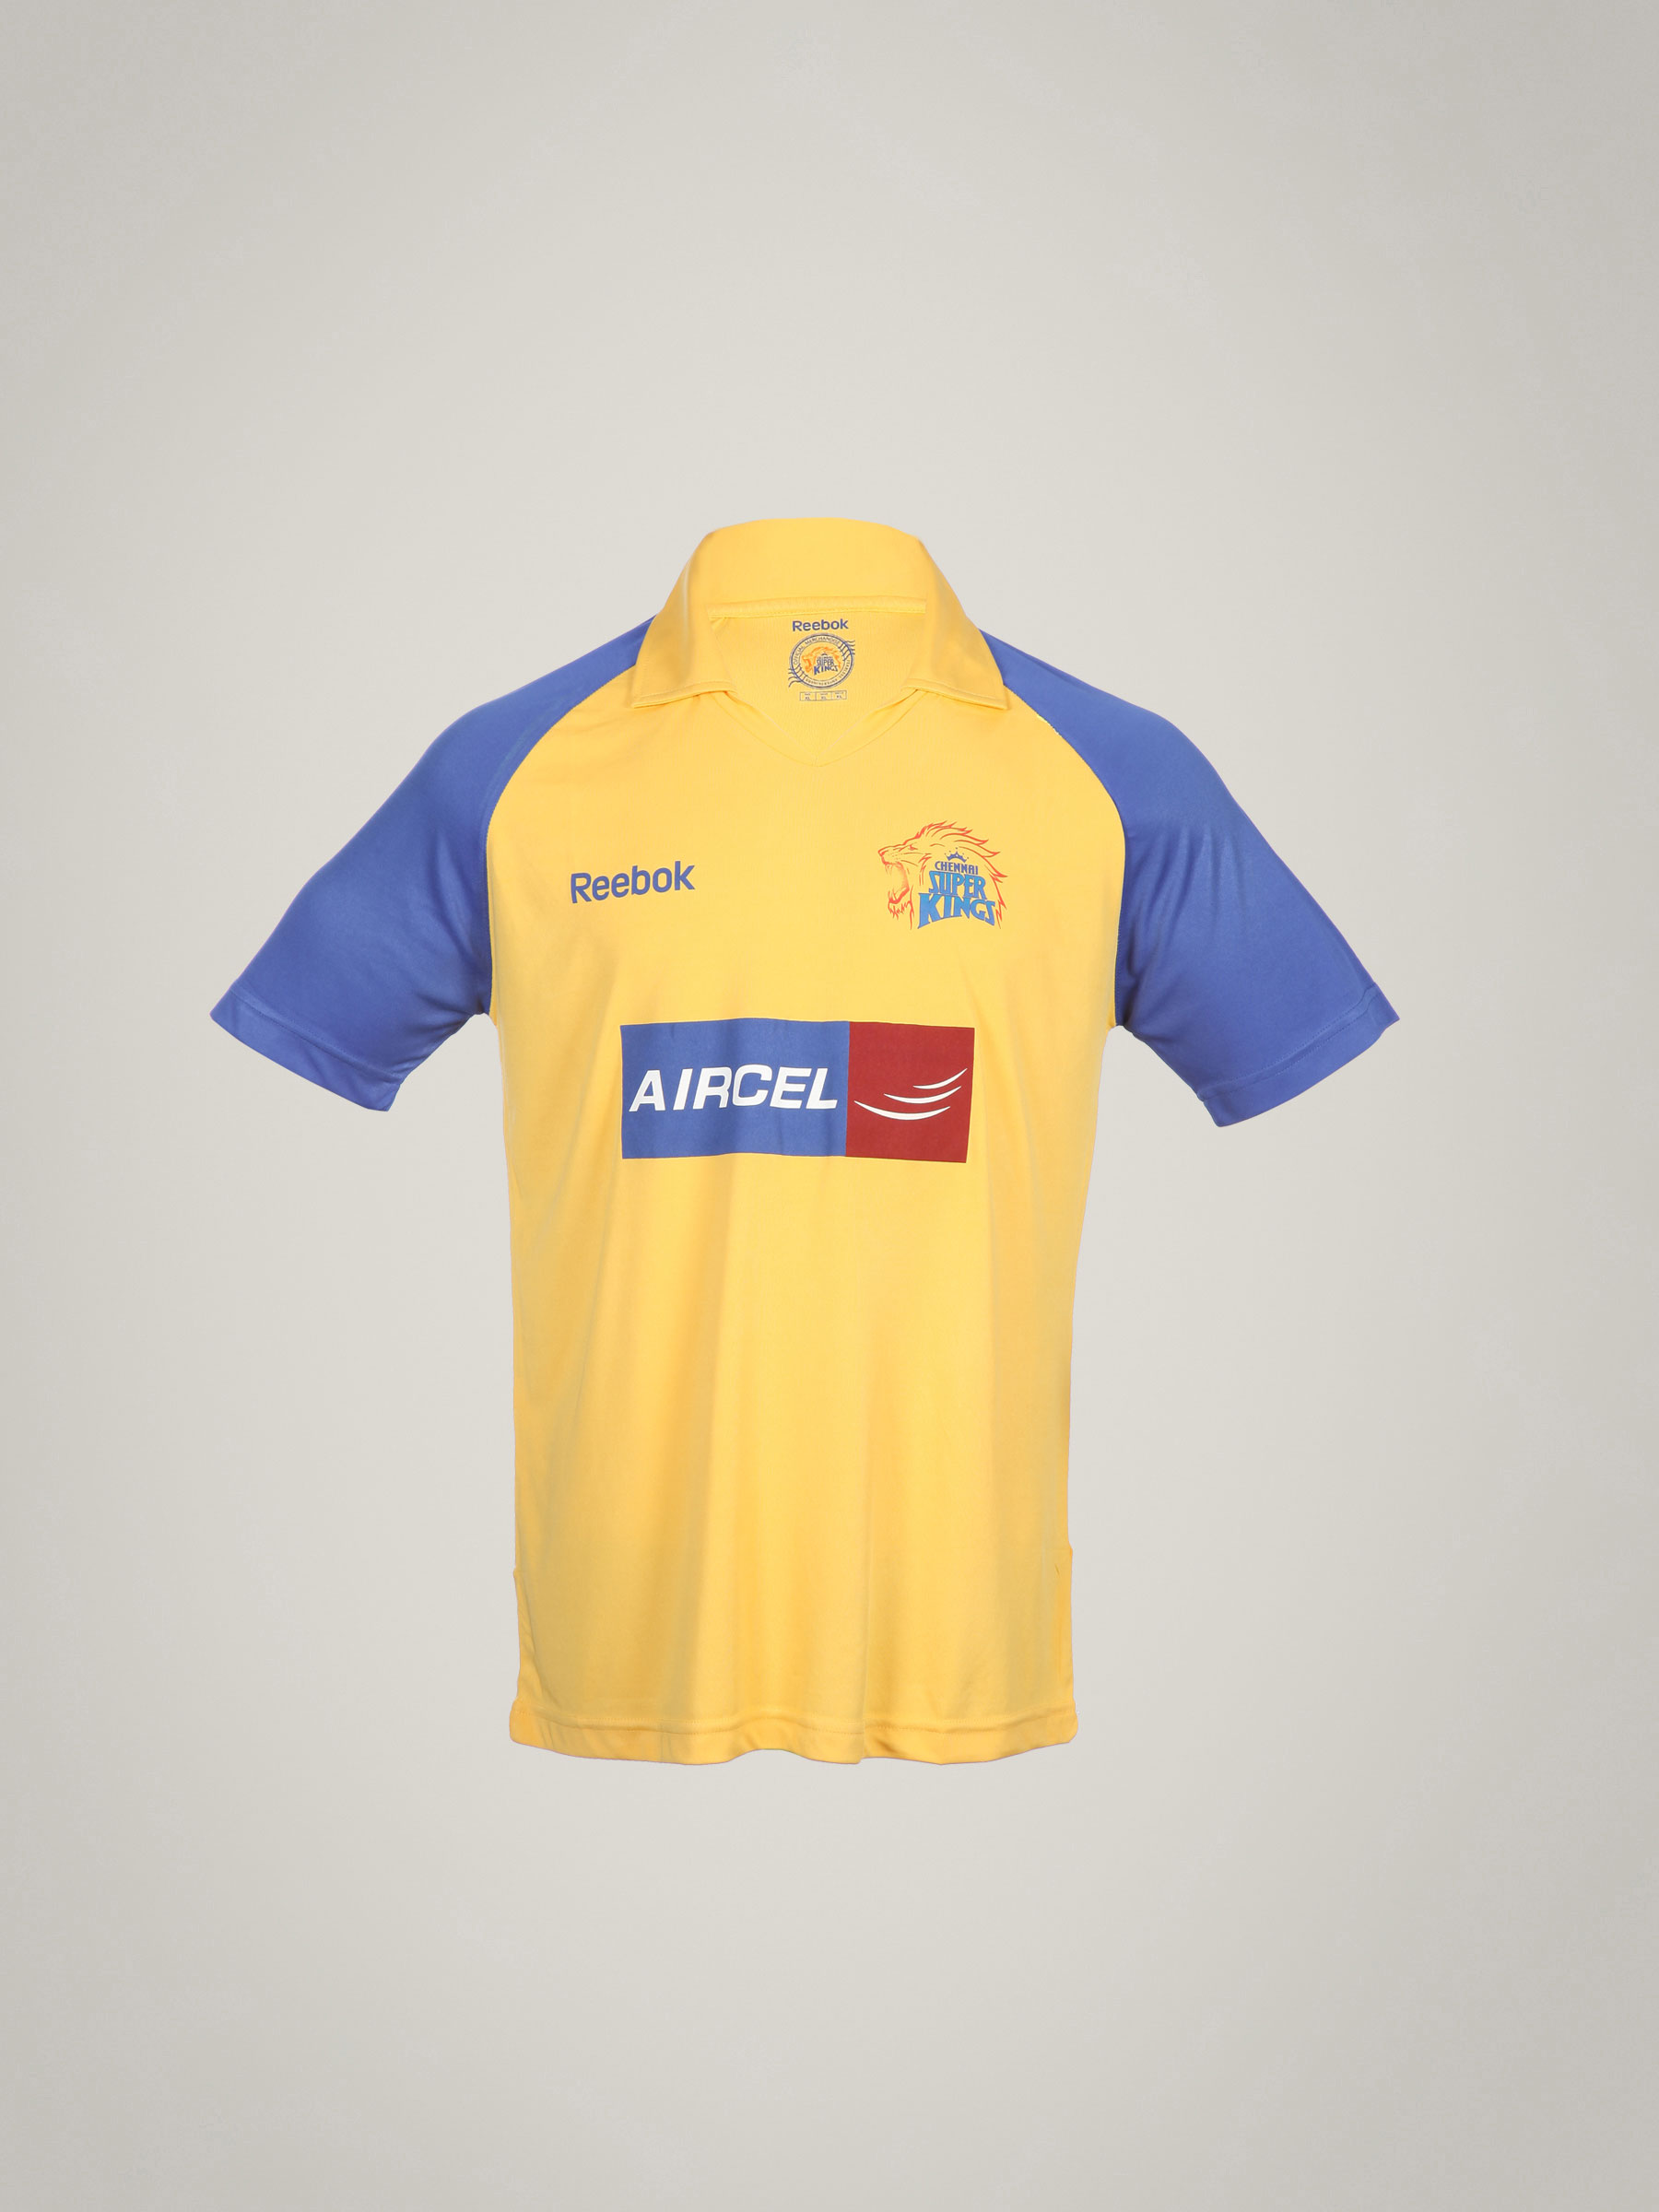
CSK Mens Fangear Yellow Jersey
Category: Apparel / Topwear / Tshirts
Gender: Men
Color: Yellow
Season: Summer 2011
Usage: Sports